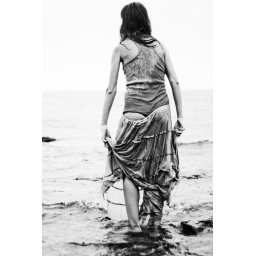
in black and white condition